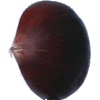
Label: Chestnut 1